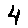
Label: 4